Thabo Mbeki

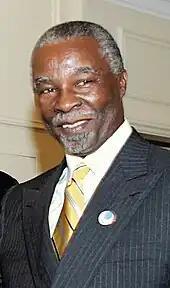
Mbeki in 2003

Mbeki has sometimes been characterised as remote and academic, although in his second campaign for the Presidency in 2004, many observers described him as finally relaxing into more traditional ways of campaigning, sometimes dancing at events and even kissing babies. Mbeki used his weekly column in the ANC newsletter "ANC Today", to produce discussions on a variety of topics. He sometimes used his column to deliver pointed invective against political opponents, and at other times used it as a kind of professor of political theory, educating ANC cadres on the intellectual justifications for African National Congress policy. Although these columns were remarkable for their dense prose, they often were used to influence news. Although Mbeki did not generally make a point of befriending or courting reporters, his columns and news events often yielded good results for his administration by ensuring that his message is a primary driving force of news coverage. Indeed, in initiating his columns, Mbeki stated his view that the bulk of South African media sources did not speak for or to the South African majority, and stated his intent to use "ANC Today" to speak directly to his constituents rather than through the media.